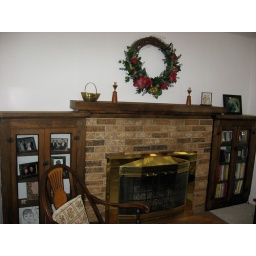
living room; built in glass door cabinets. i like them!